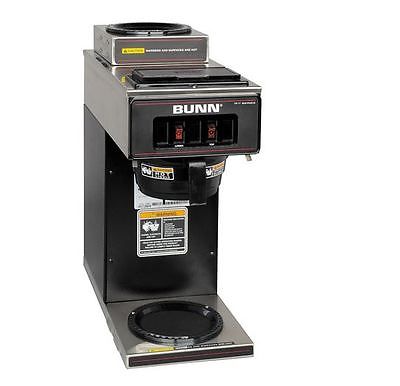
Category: coffee maker